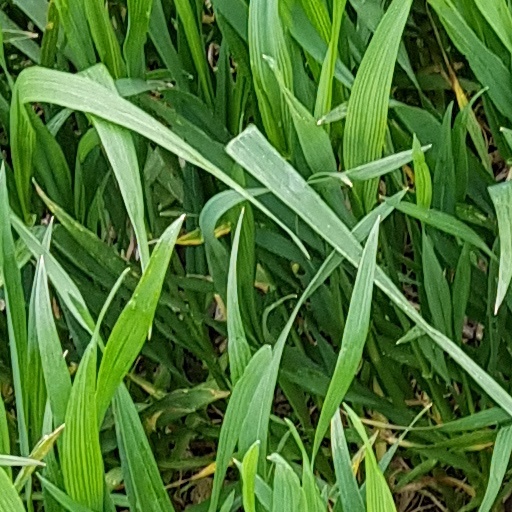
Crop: wheat